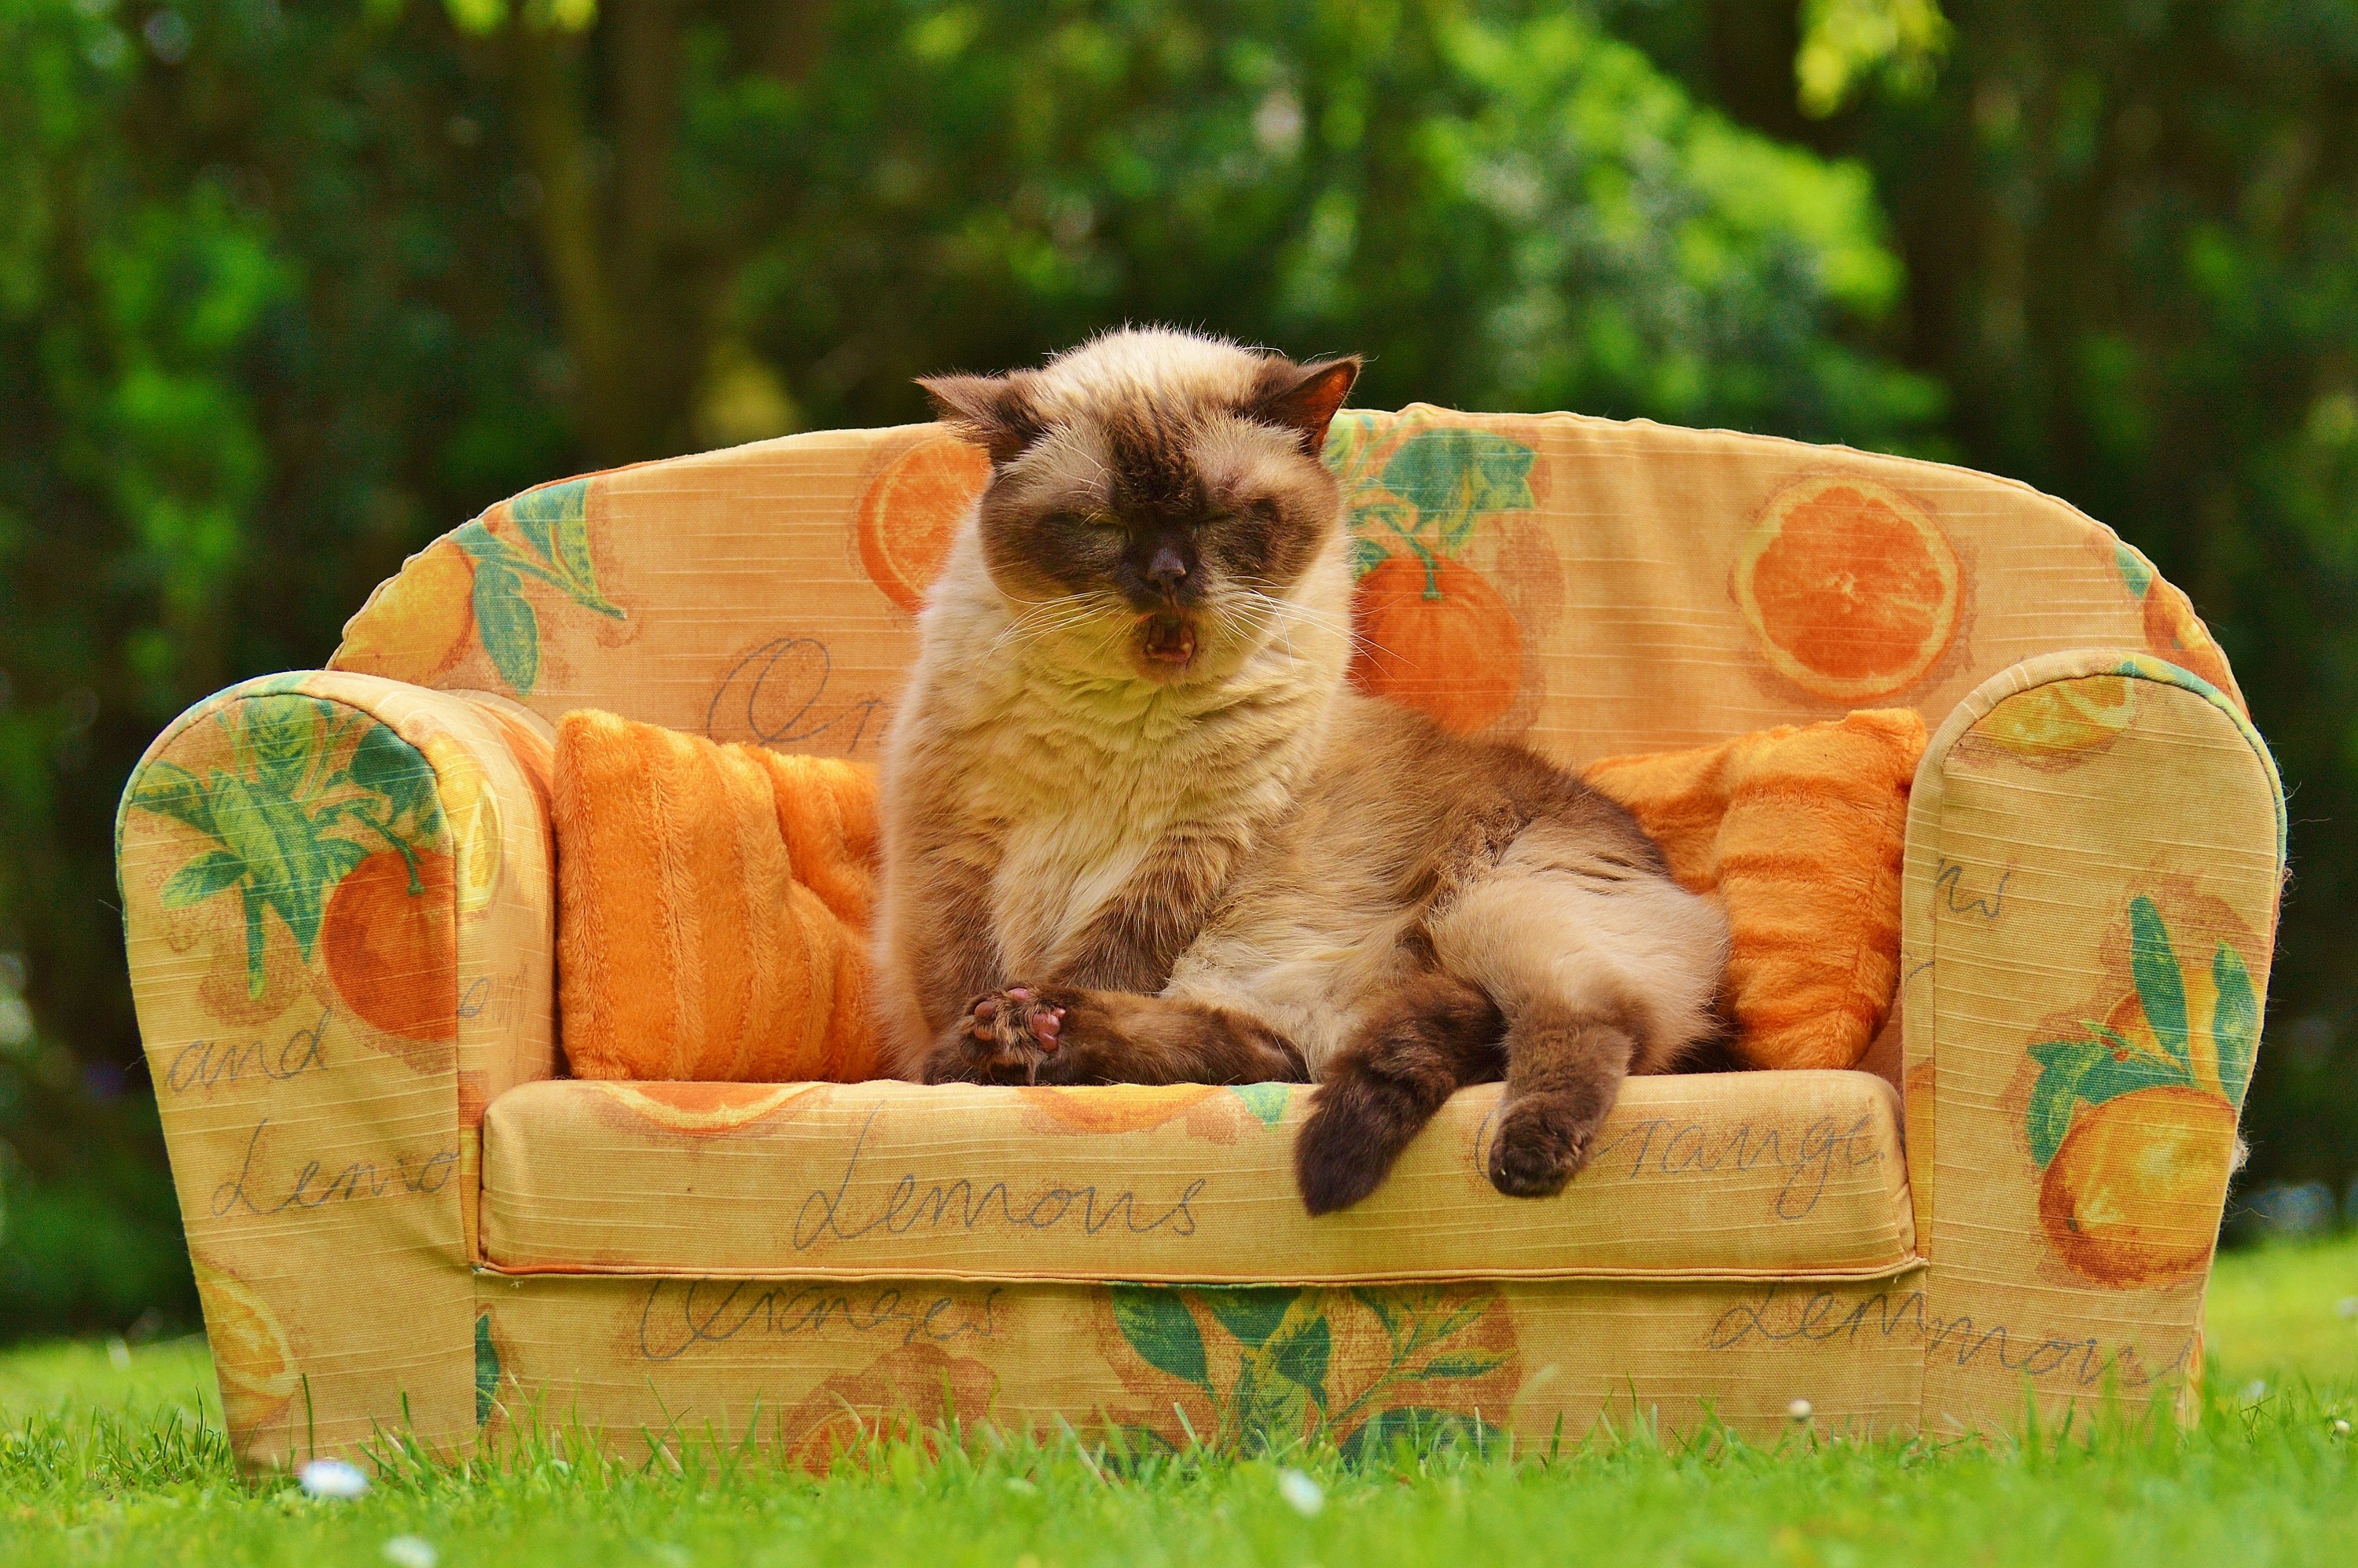
sweet, cute, fur, kitten, cat, brown, mammal, sofa, couch, blue eye, thoroughbred, beige, mieze, british shorthair, small to medium sized cats, cat like mammal